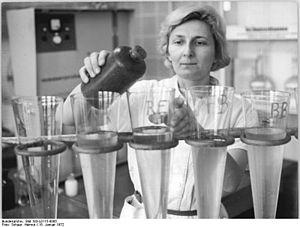
La recherche scientifique est, en premier lieu, l’ensemble des actions entreprises en vue de produire et de développer les connaissances scientifiques. Par extension métonymique, on utilise également ce terme dans le cadre social, économique, institutionnel et juridique de ces actions.